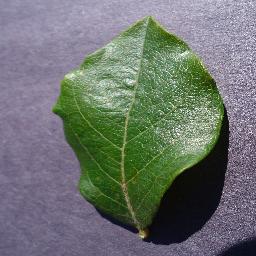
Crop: blueberry
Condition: healthy